Jean de Bernieres-Louvigny

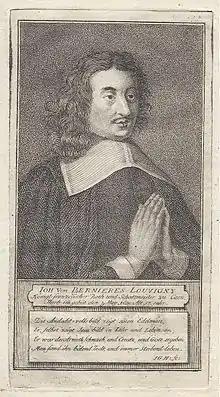
Jean de Bernieres-Louvigny

Jean de Bernieres-Louvigny (1602 – 3 May 1659) was a French mystic and an important lay spiritual writer.